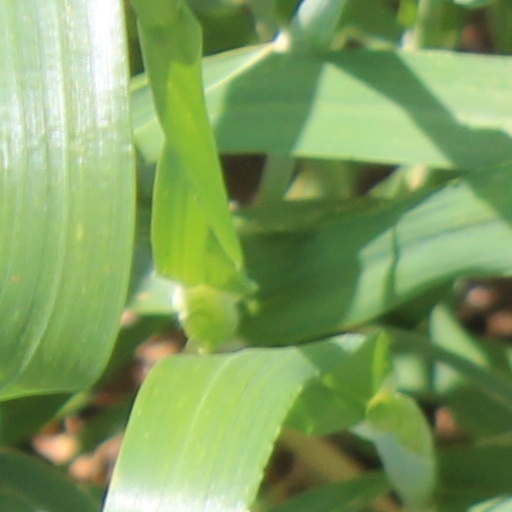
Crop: wheat